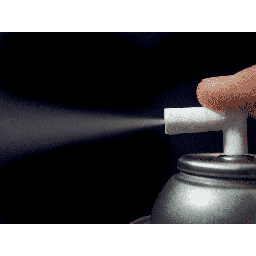
Label: metal